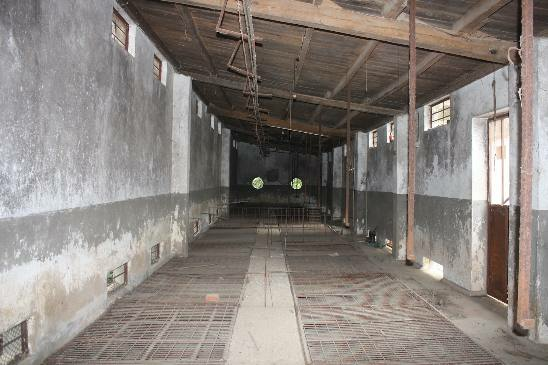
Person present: No